Forest View (Howard County, Maryland)

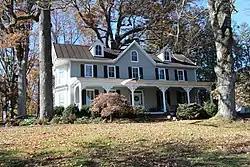

Forest View is a historic building located near Marriottsville, Howard County, Maryland, United States. The farm on which this house was built was a speculative venture that was begun 1860–1861, which was rare for that time period. In time production at the farm ended and the property was subdivided. Unlike many Howard County farms that suffered the same fate, the house was preserved. It is a 2½-story frame structure with a kitchen wing that extends out the back of the house. The original block was built in 1861, and additions have subsequently been added to the house including a second story over the kitchen wing. The Gothic Revival decorative features were added in the late 19th or early 20th century. The house's final form was realized about 1936. It was listed on the National Register of Historic Places in 2017.